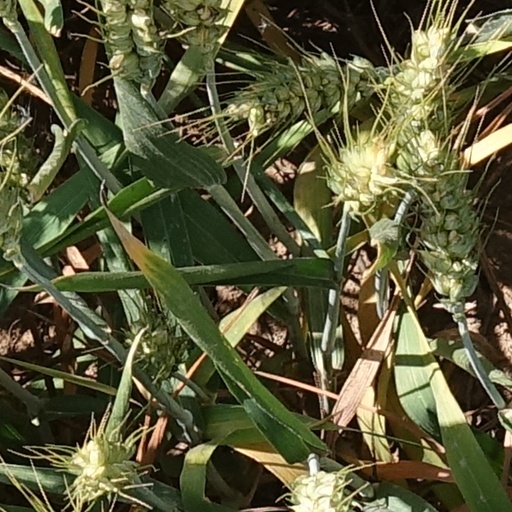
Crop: wheat